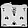
Label: Bag